Aura Sonic

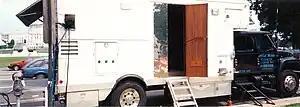
Jethro in front of the Capital in Washington, D.C.

Artists include 24-7 Spyz, Aerosmith, Allman Brothers Band, Ben Harper, Branford Marsalis, Carlos Santana, David Matthews and Friends, Denis Leary, Elliott Smith, Jeff Buckley, Laura Nyro, Lenny Kravitz, Living Colour, Outkast, Pat Benatar, Public Enemy, Roberta Flack, Red Hot Chili Peppers, Sonic Youth, Soundgarden, The Beach Boys, and Tony Bennett.